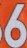
Number: 6